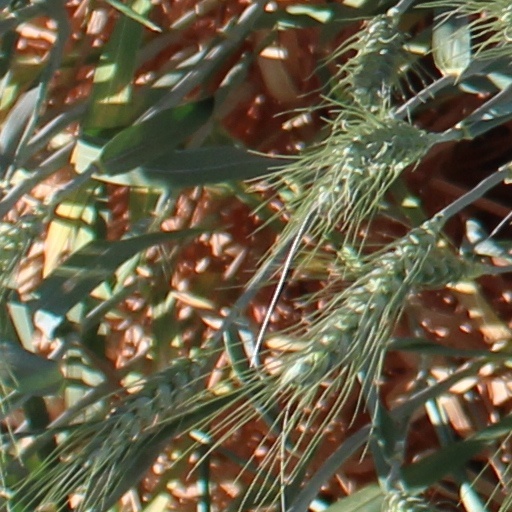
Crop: wheat